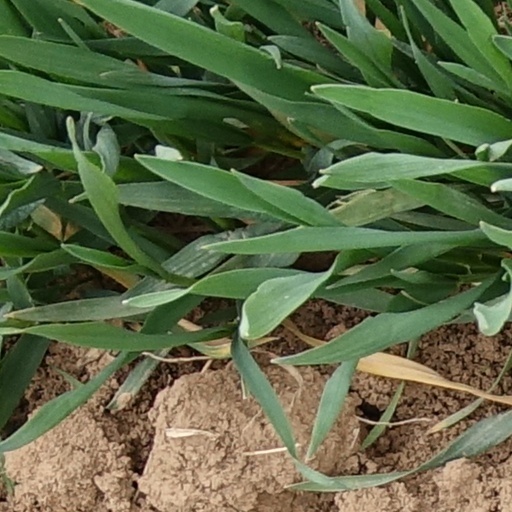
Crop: wheat